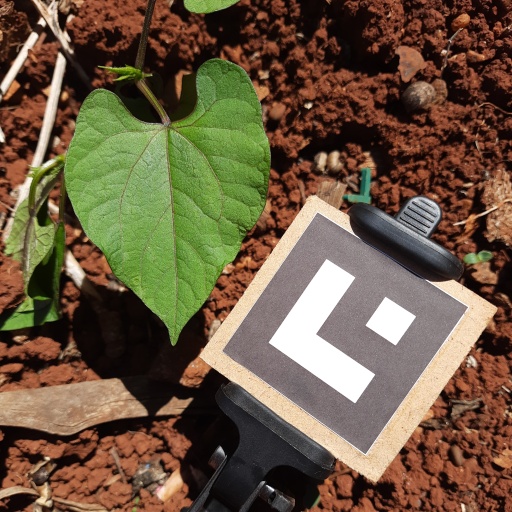
Observations: flat surface, no eating holes, under sunlight